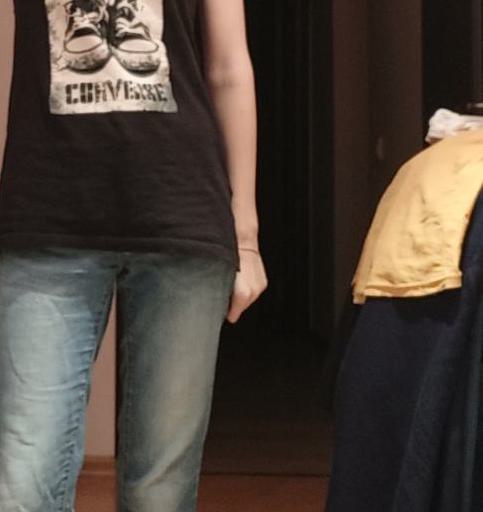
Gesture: no_gesture